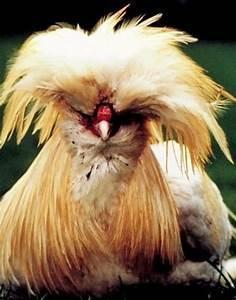
chicken